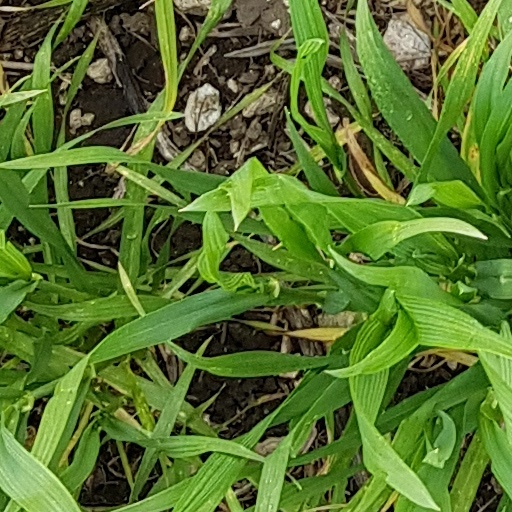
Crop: wheat